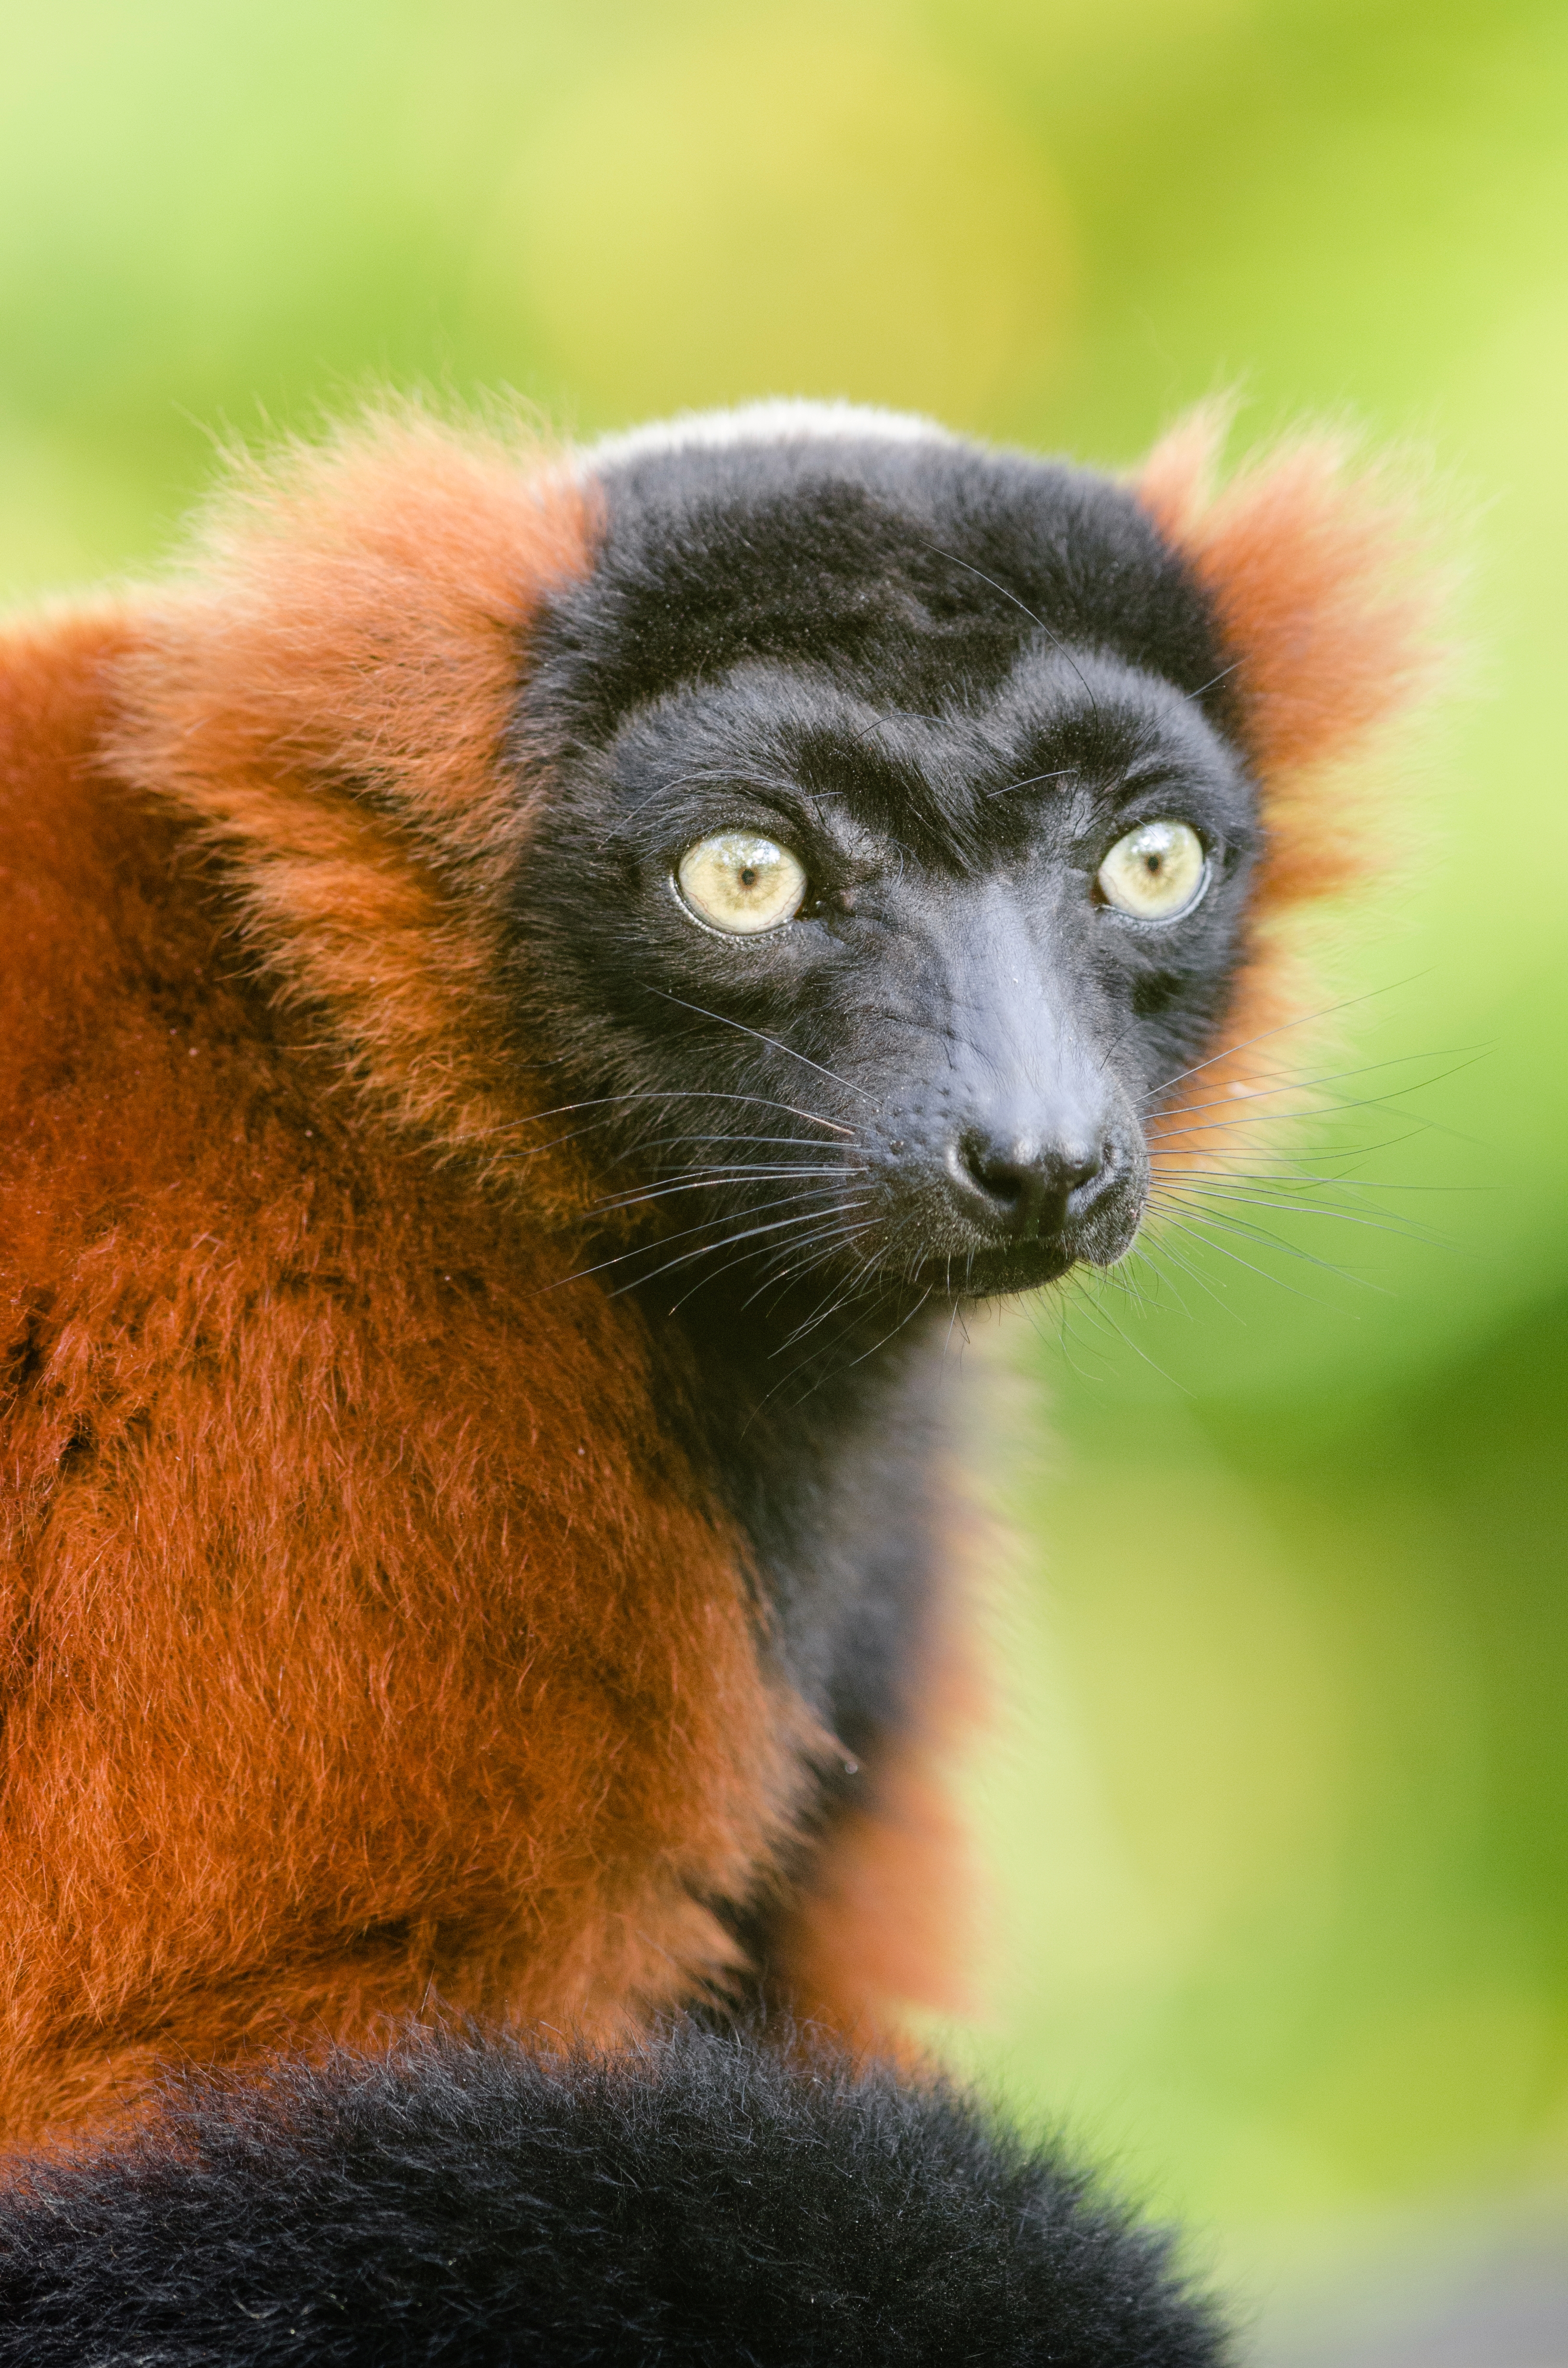
bokeh, feet, cute, wildlife, zoo, red, mammal, nikon, fauna, primate, close up, eyes, hands, madagascar, vertebrate, zoom, germany, deutschland, f28, nikkor, augen, adorable, lemur, d7000, roter, niedlich, tierpark, 80200mm, ruffed, vari, lemuren, gelsenkirchen, erlebniswelt, fuse, h nde, old world monkey, new world monkey